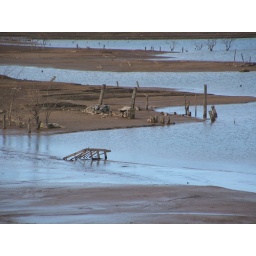
Ruins from the Old Adamninaby township which is now the under the water of lake Eucumbene.